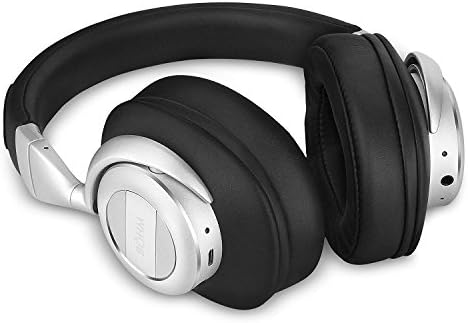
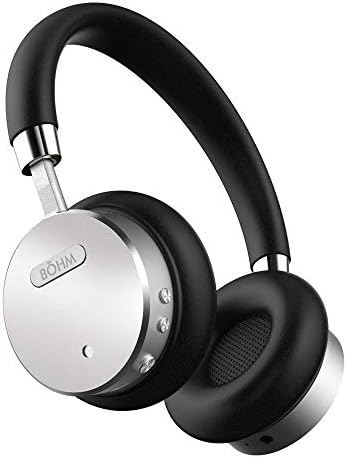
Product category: headphones
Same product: no